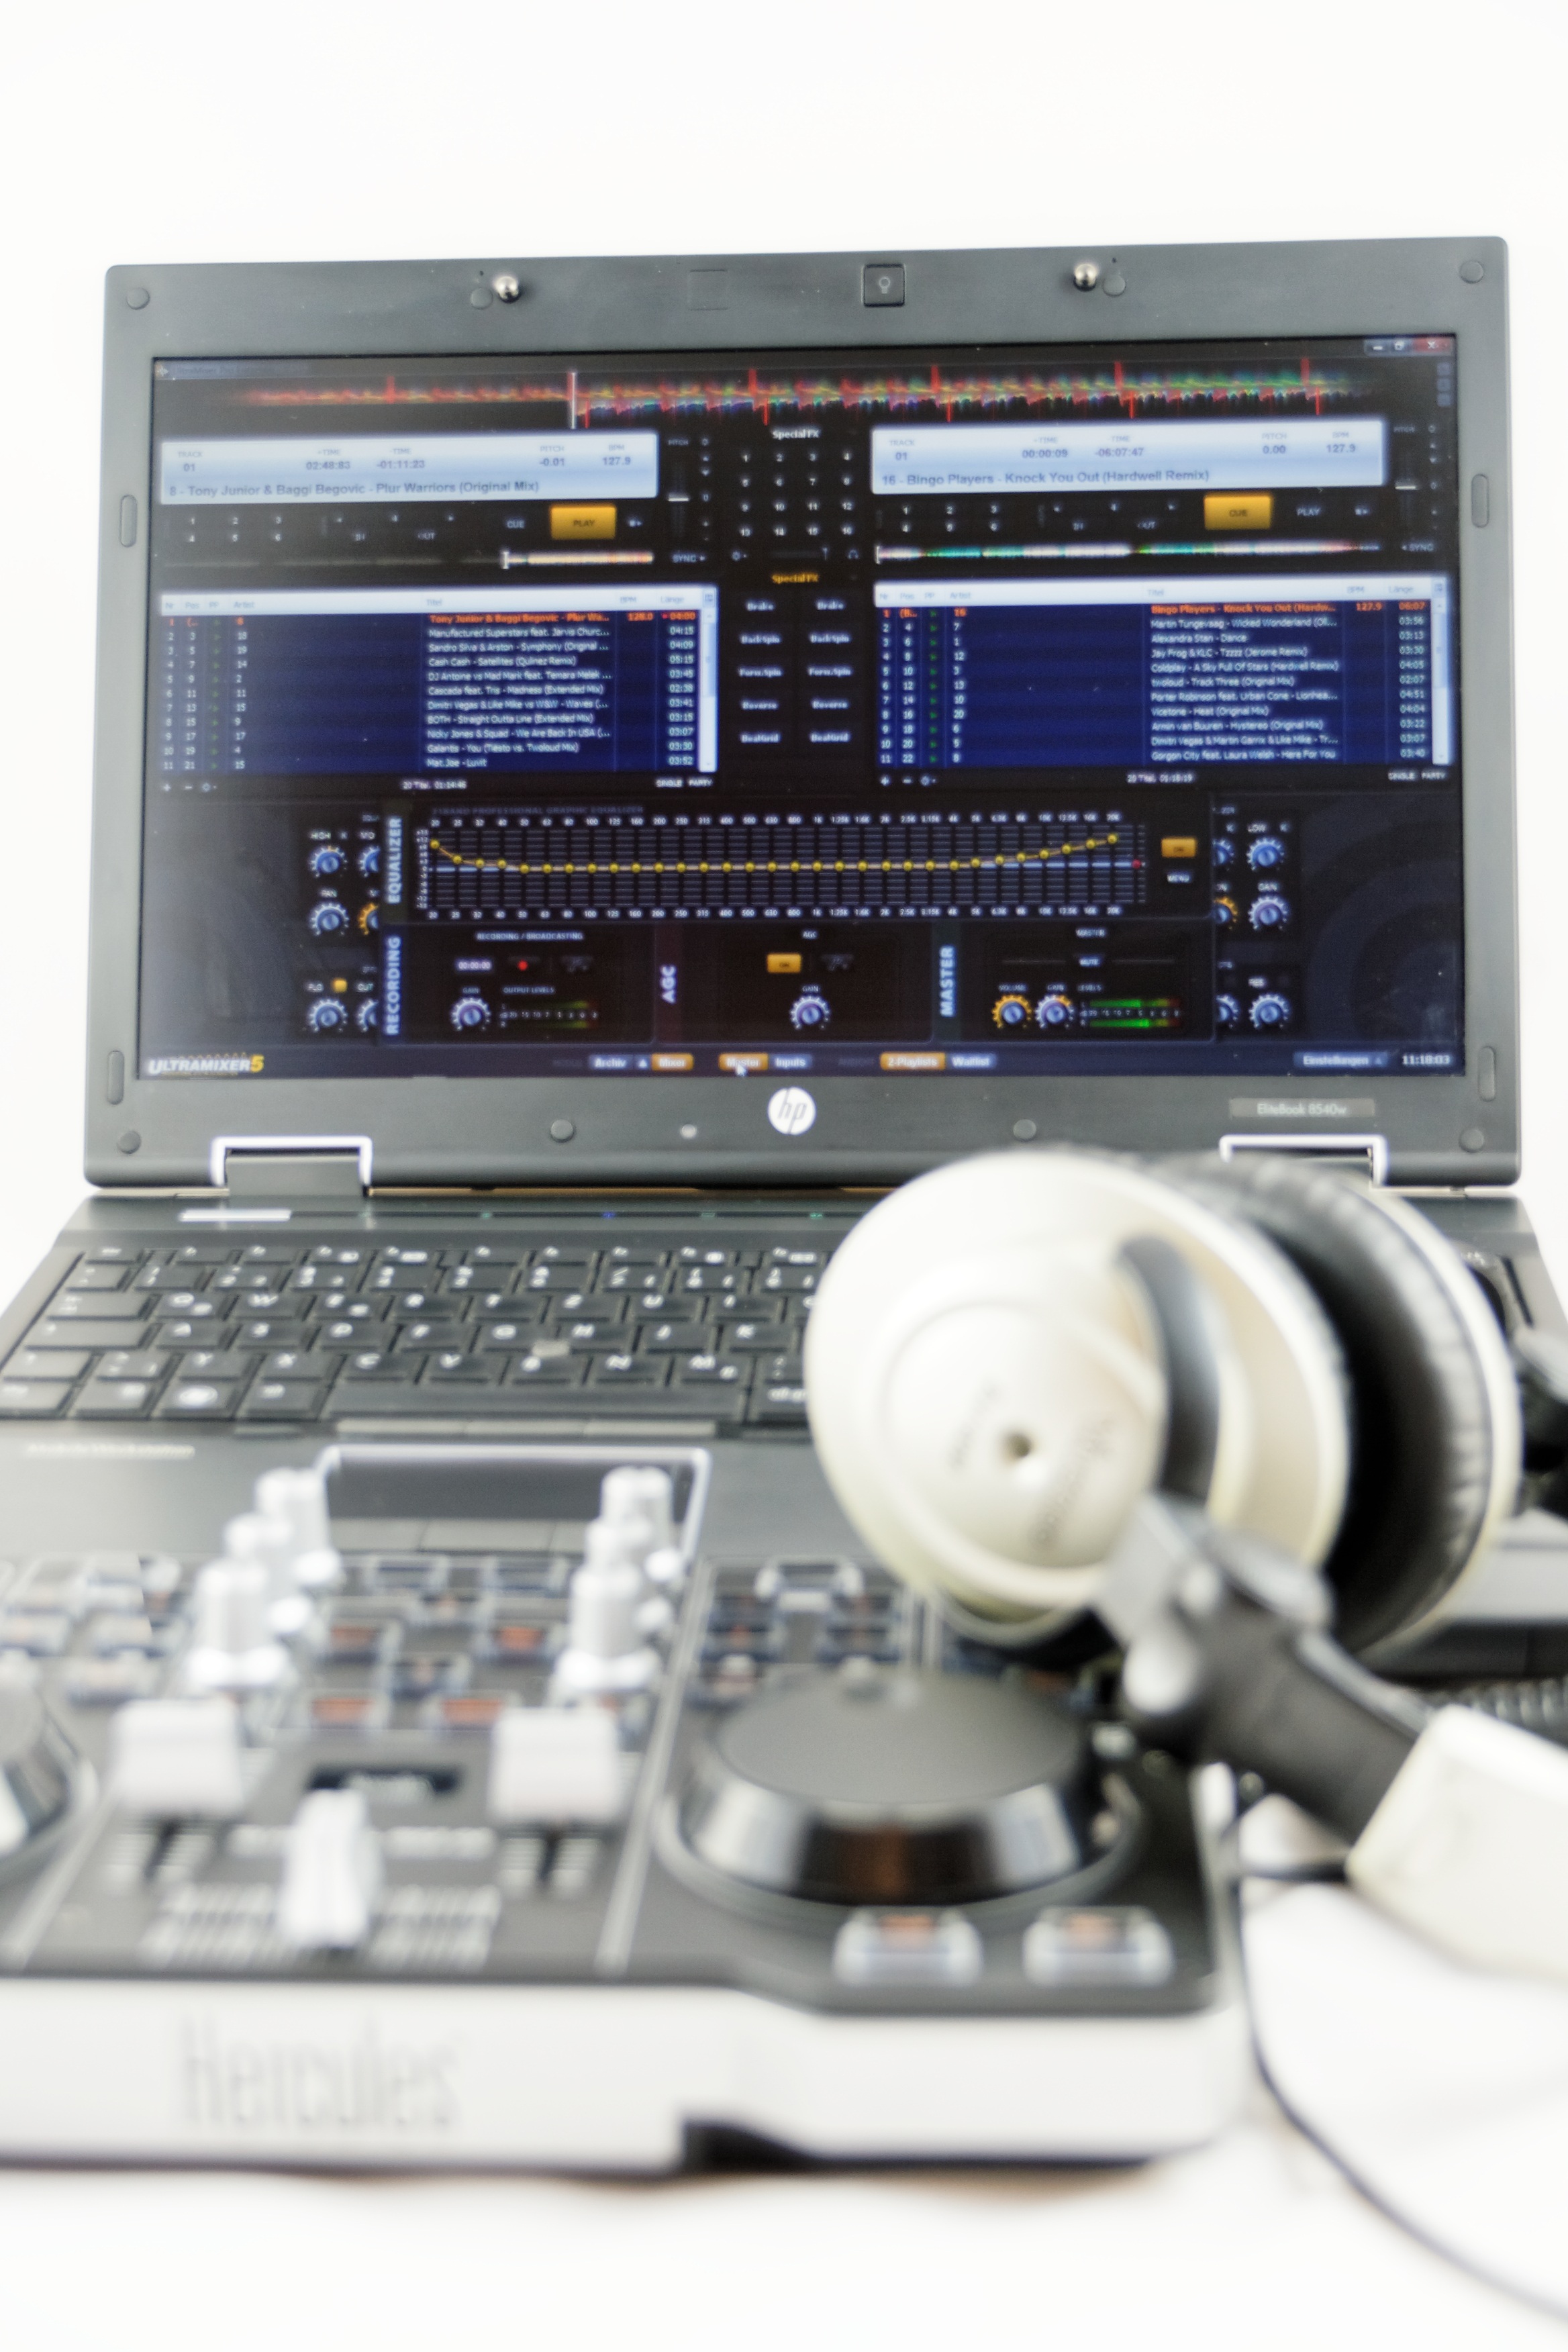
laptop, notebook, computer, music, technology, equipment, set, dj, device, product, electronics, audio, headphones, mixer, system, hp, hercules, software, multimedia, entertainment, program, mp3, audio equipment, technical device, electronic instrument, vivanco, hewlett packard, lap top